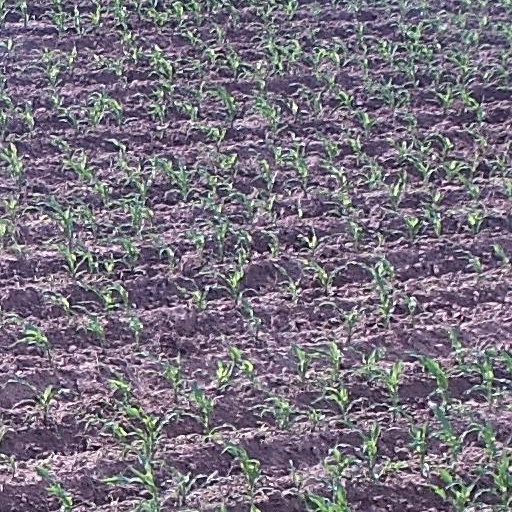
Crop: maize; corn